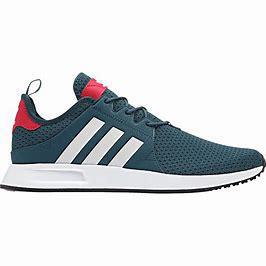
Brand: Adidas
Model: _plr